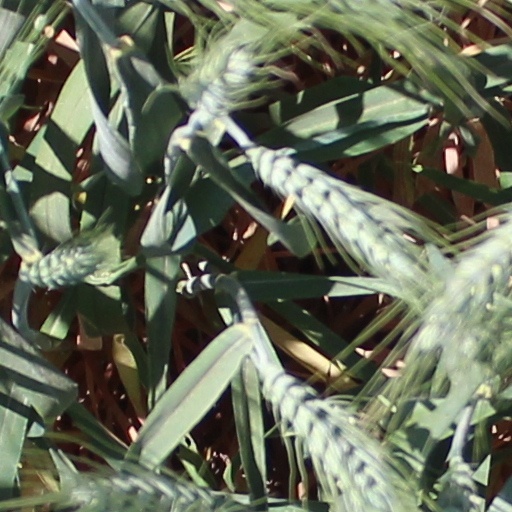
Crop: wheat